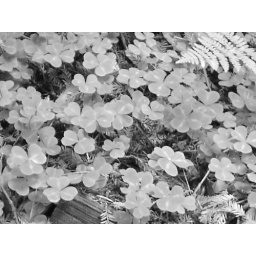
clovers in the red wood forest